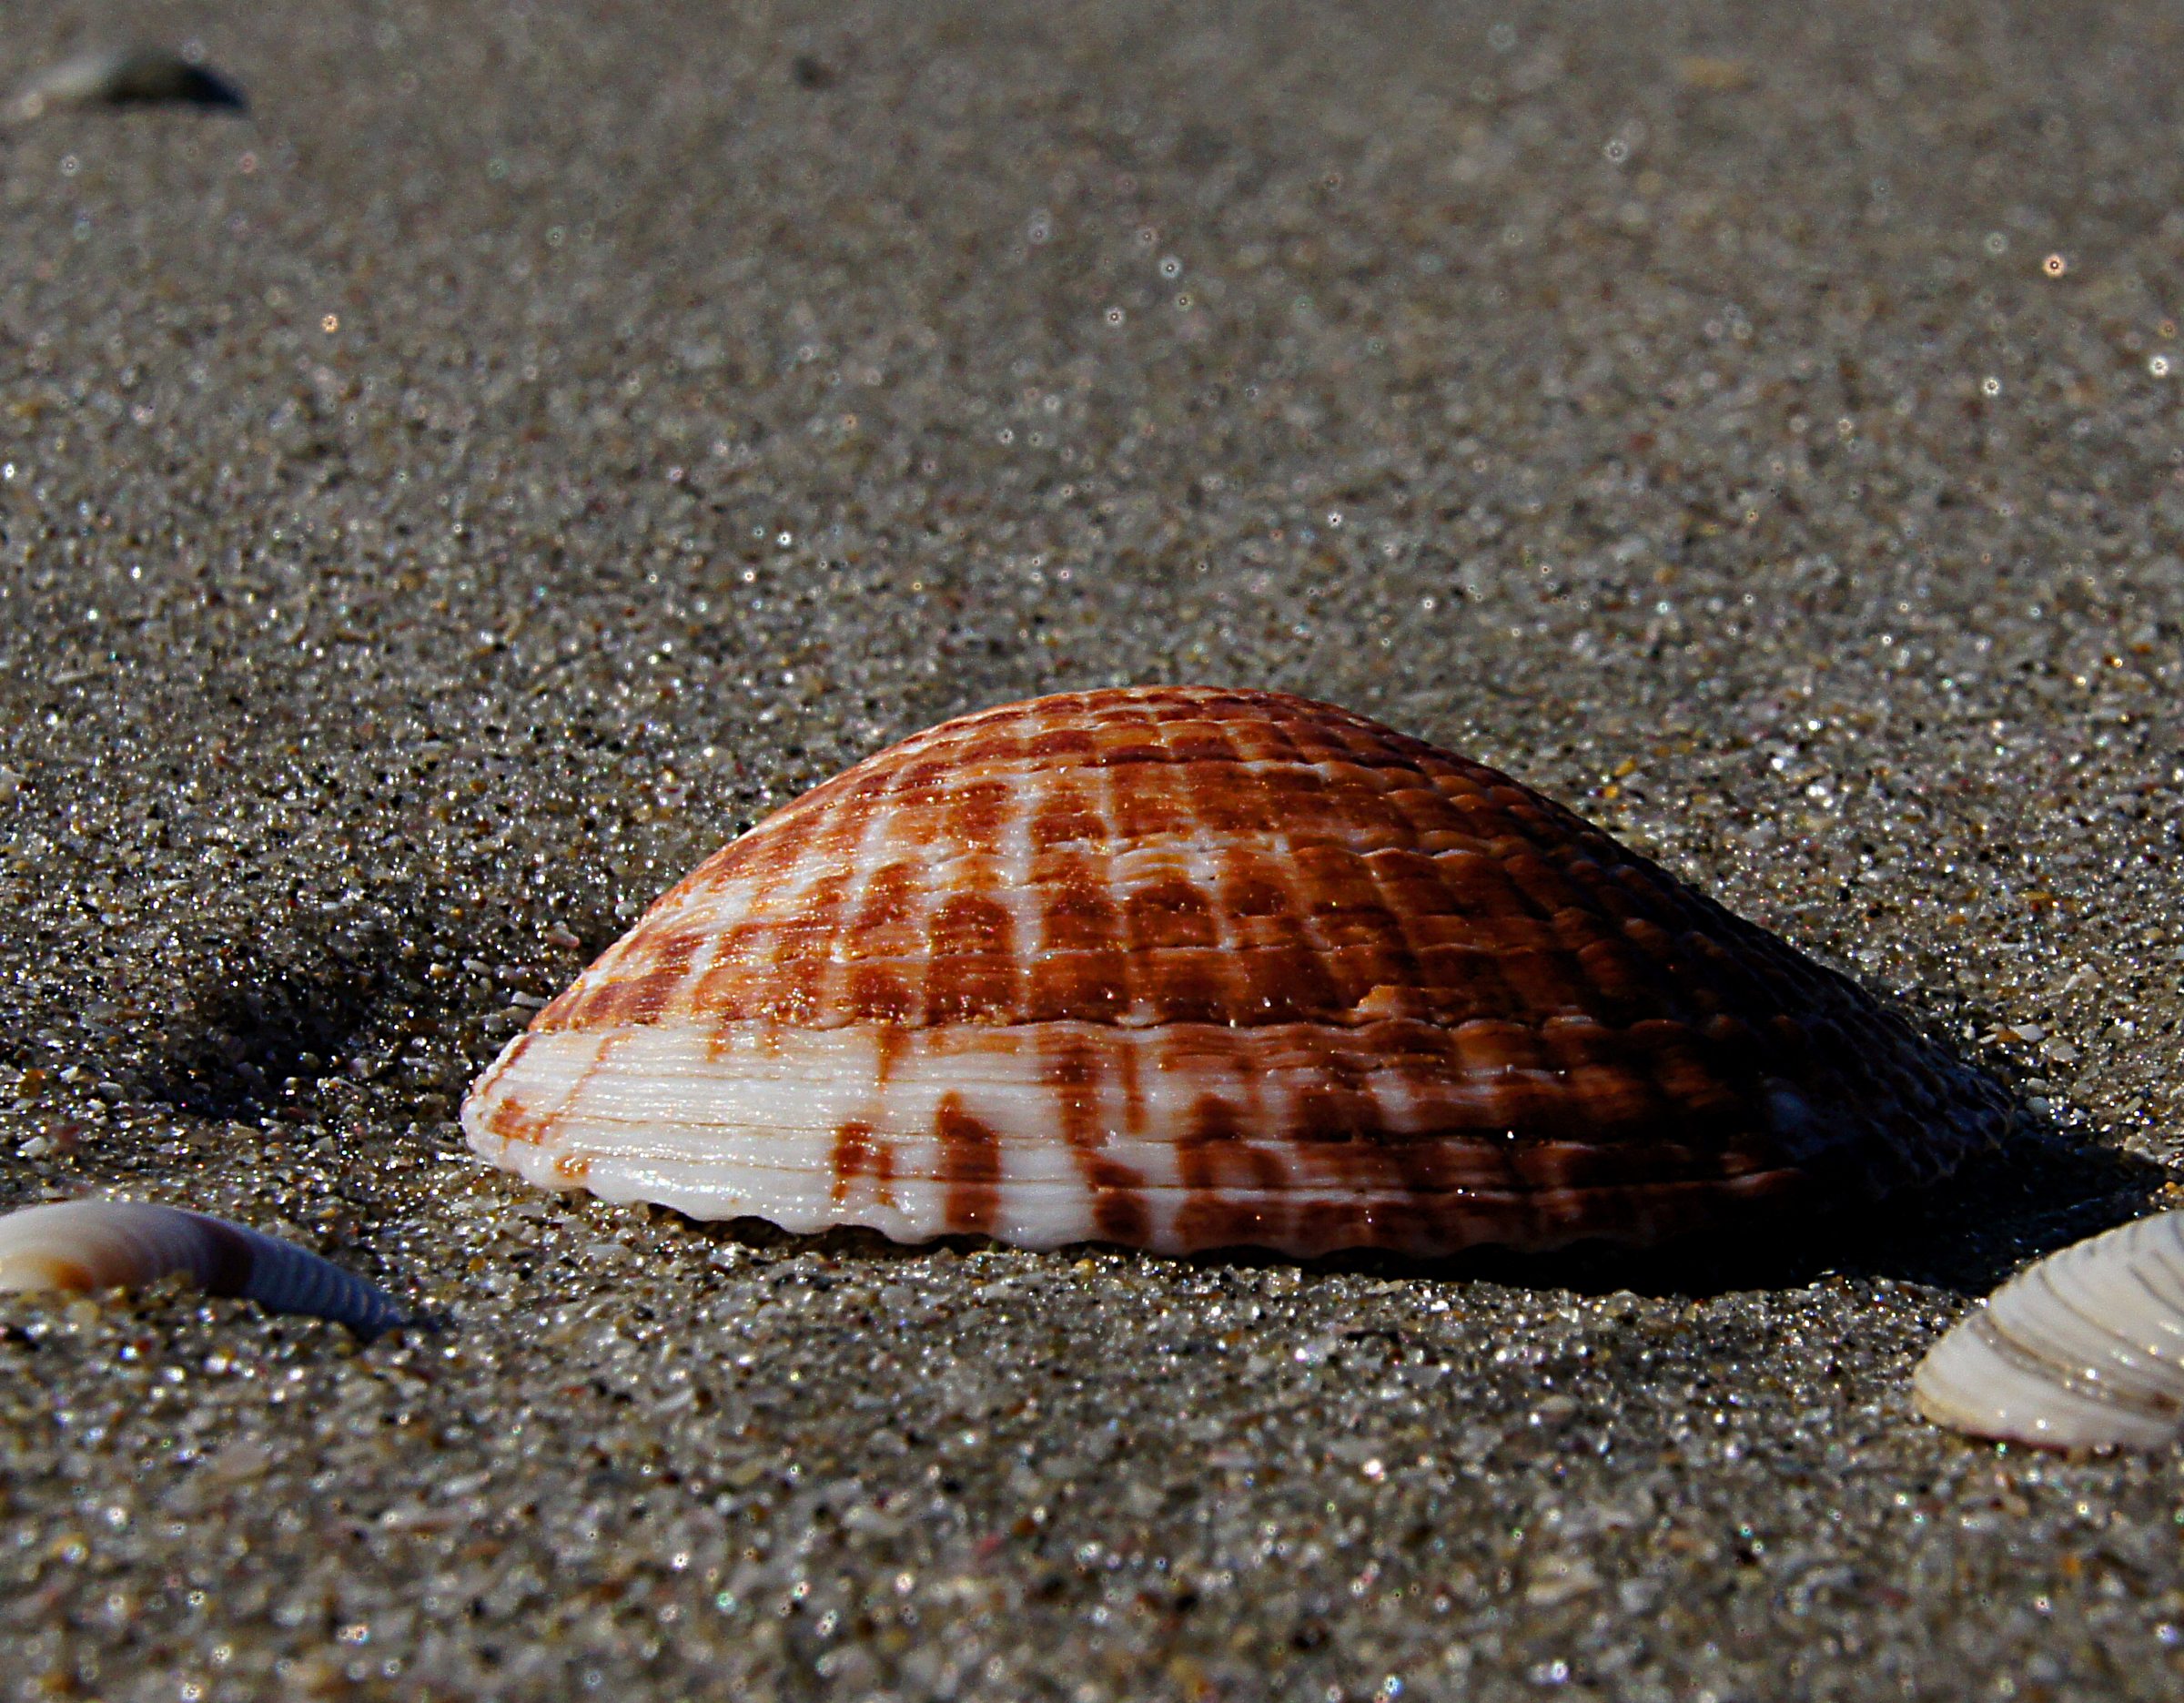
beach, sea, sand, wildlife, biology, seashore, fauna, invertebrate, seashell, conch, close up, shells, publicdomain, snail, wetsand, cockle, molluscs, sea snail, marine biology, snails and slugs